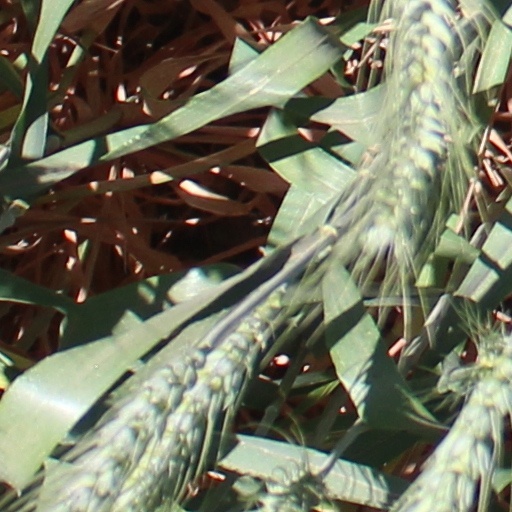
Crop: wheat